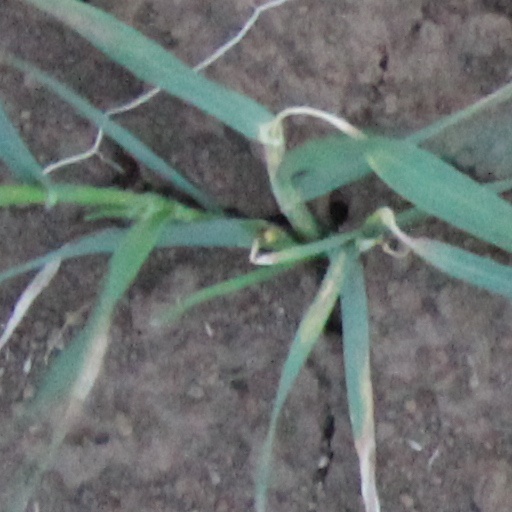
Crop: wheat